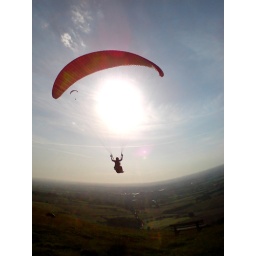
Photograph taken by the white horse of Wesbury. Sony Ericsson K800.